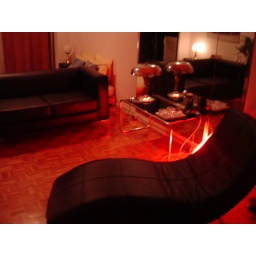
home in red